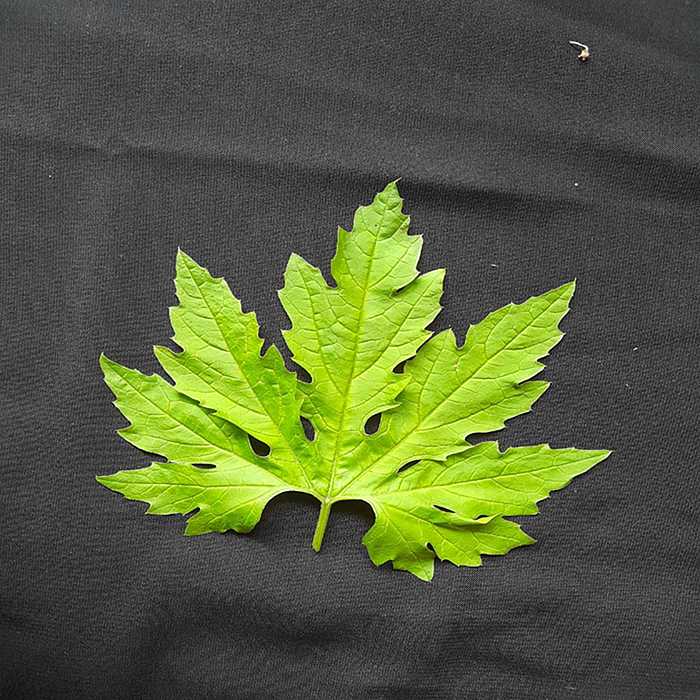
Plant: Bitter Gourd
Label: Fresh leaf